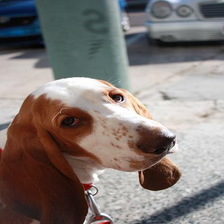
Species: dog
Breed: basset hound